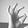
ASL letter: F